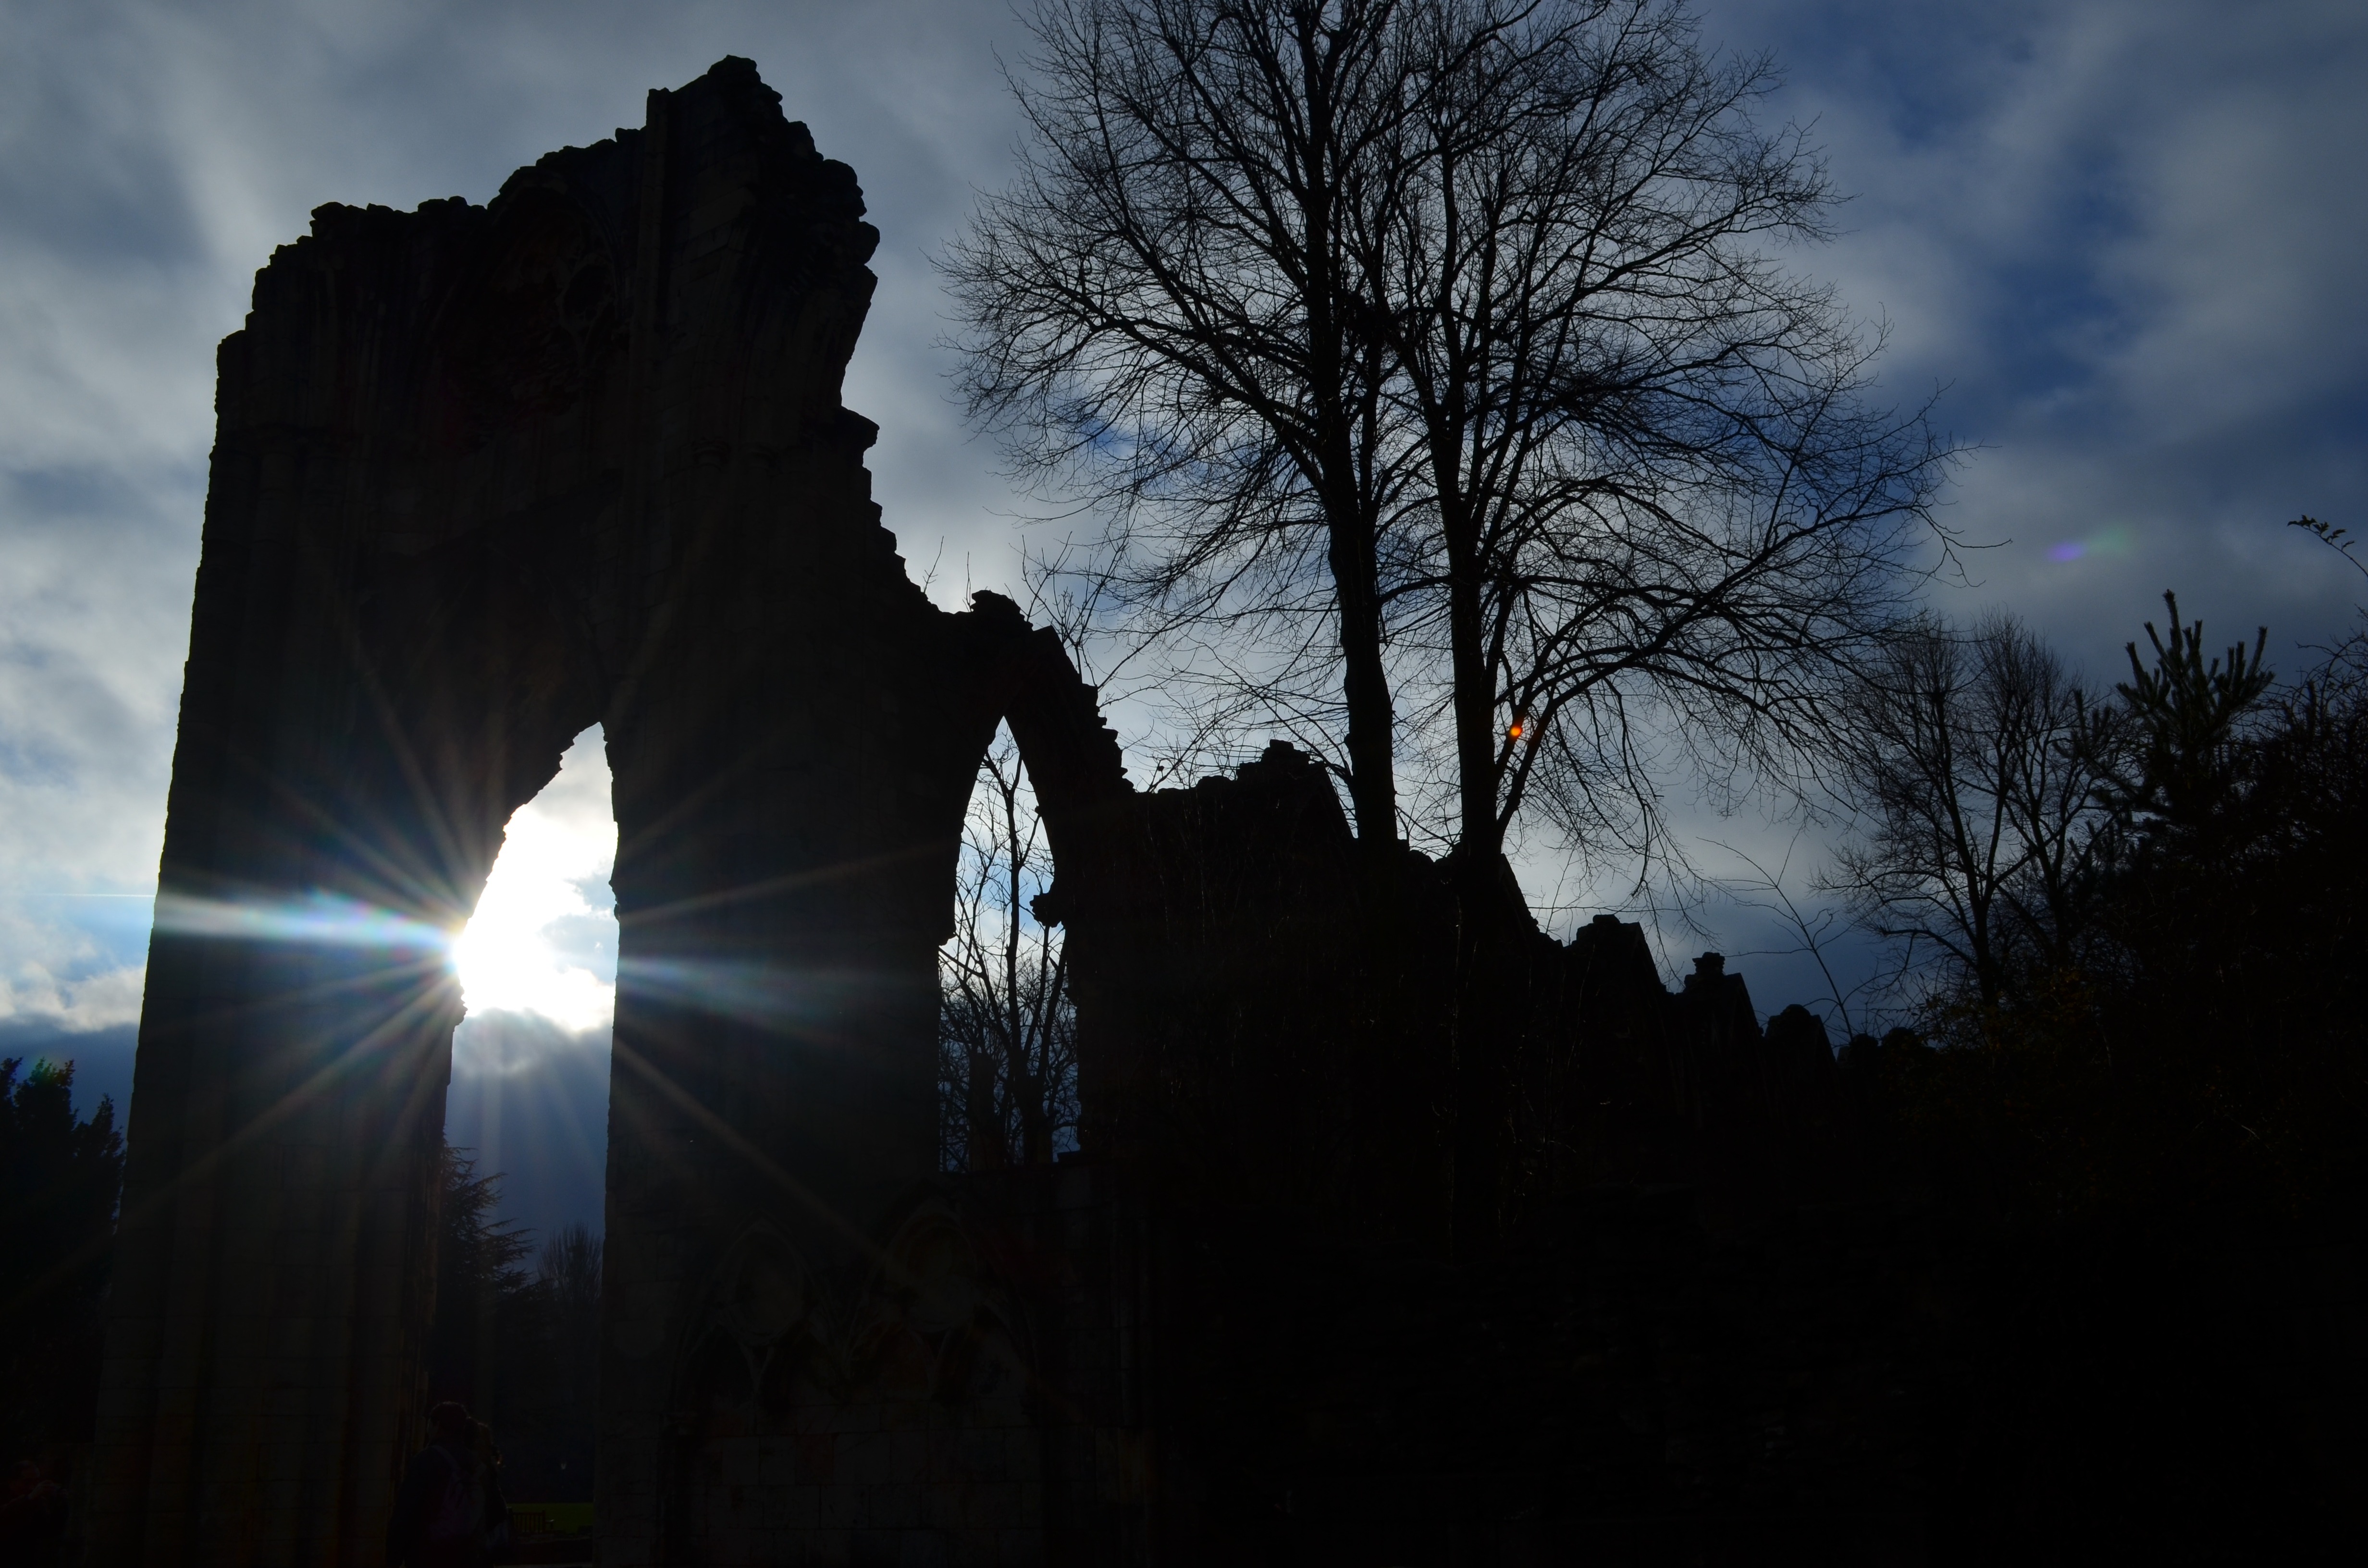
tree, light, cloud, architecture, sky, sun, sunset, night, sunlight, morning, dawn, dusk, evening, reflection, darkness, season, tour, background, ruins, history, york, united, kingdom, atmospheric phenomenon